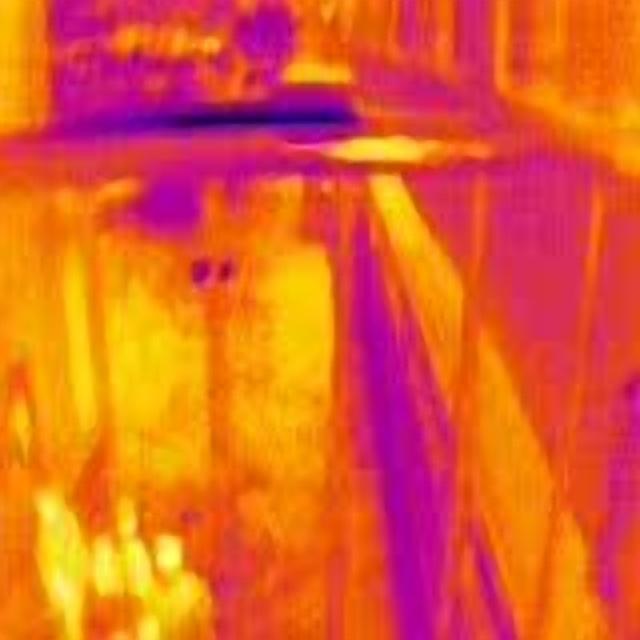
Detected objects:
label: person
label: person
label: person
label: person